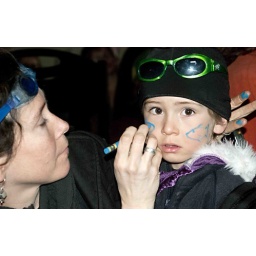
Elizabeth Logue paints fish on her son Callum's face. Photo by Trevor Greenway of the Low Down.